Night's Black Agents

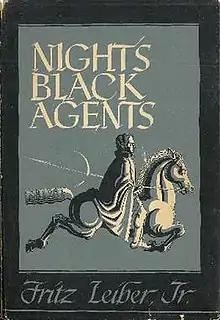
Dust Jacket Illustration by Ronald Clyne for "Night's Black Agents" by Fritz Leiber

Night's Black Agents is a collection of fantasy and horror short stories by American writer Fritz Leiber. It was released in 1947 and was the author's first book. The book's title is taken from "Macbeth", Act III, scene ii. It was published by Arkham House in an edition of 3,084 copies.